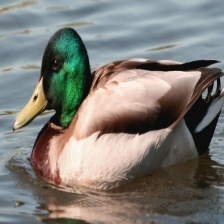
Species: MALLARD DUCK
Scientific name: ANAS PLATYRHYNCHOS
ImageNet parent category: drake